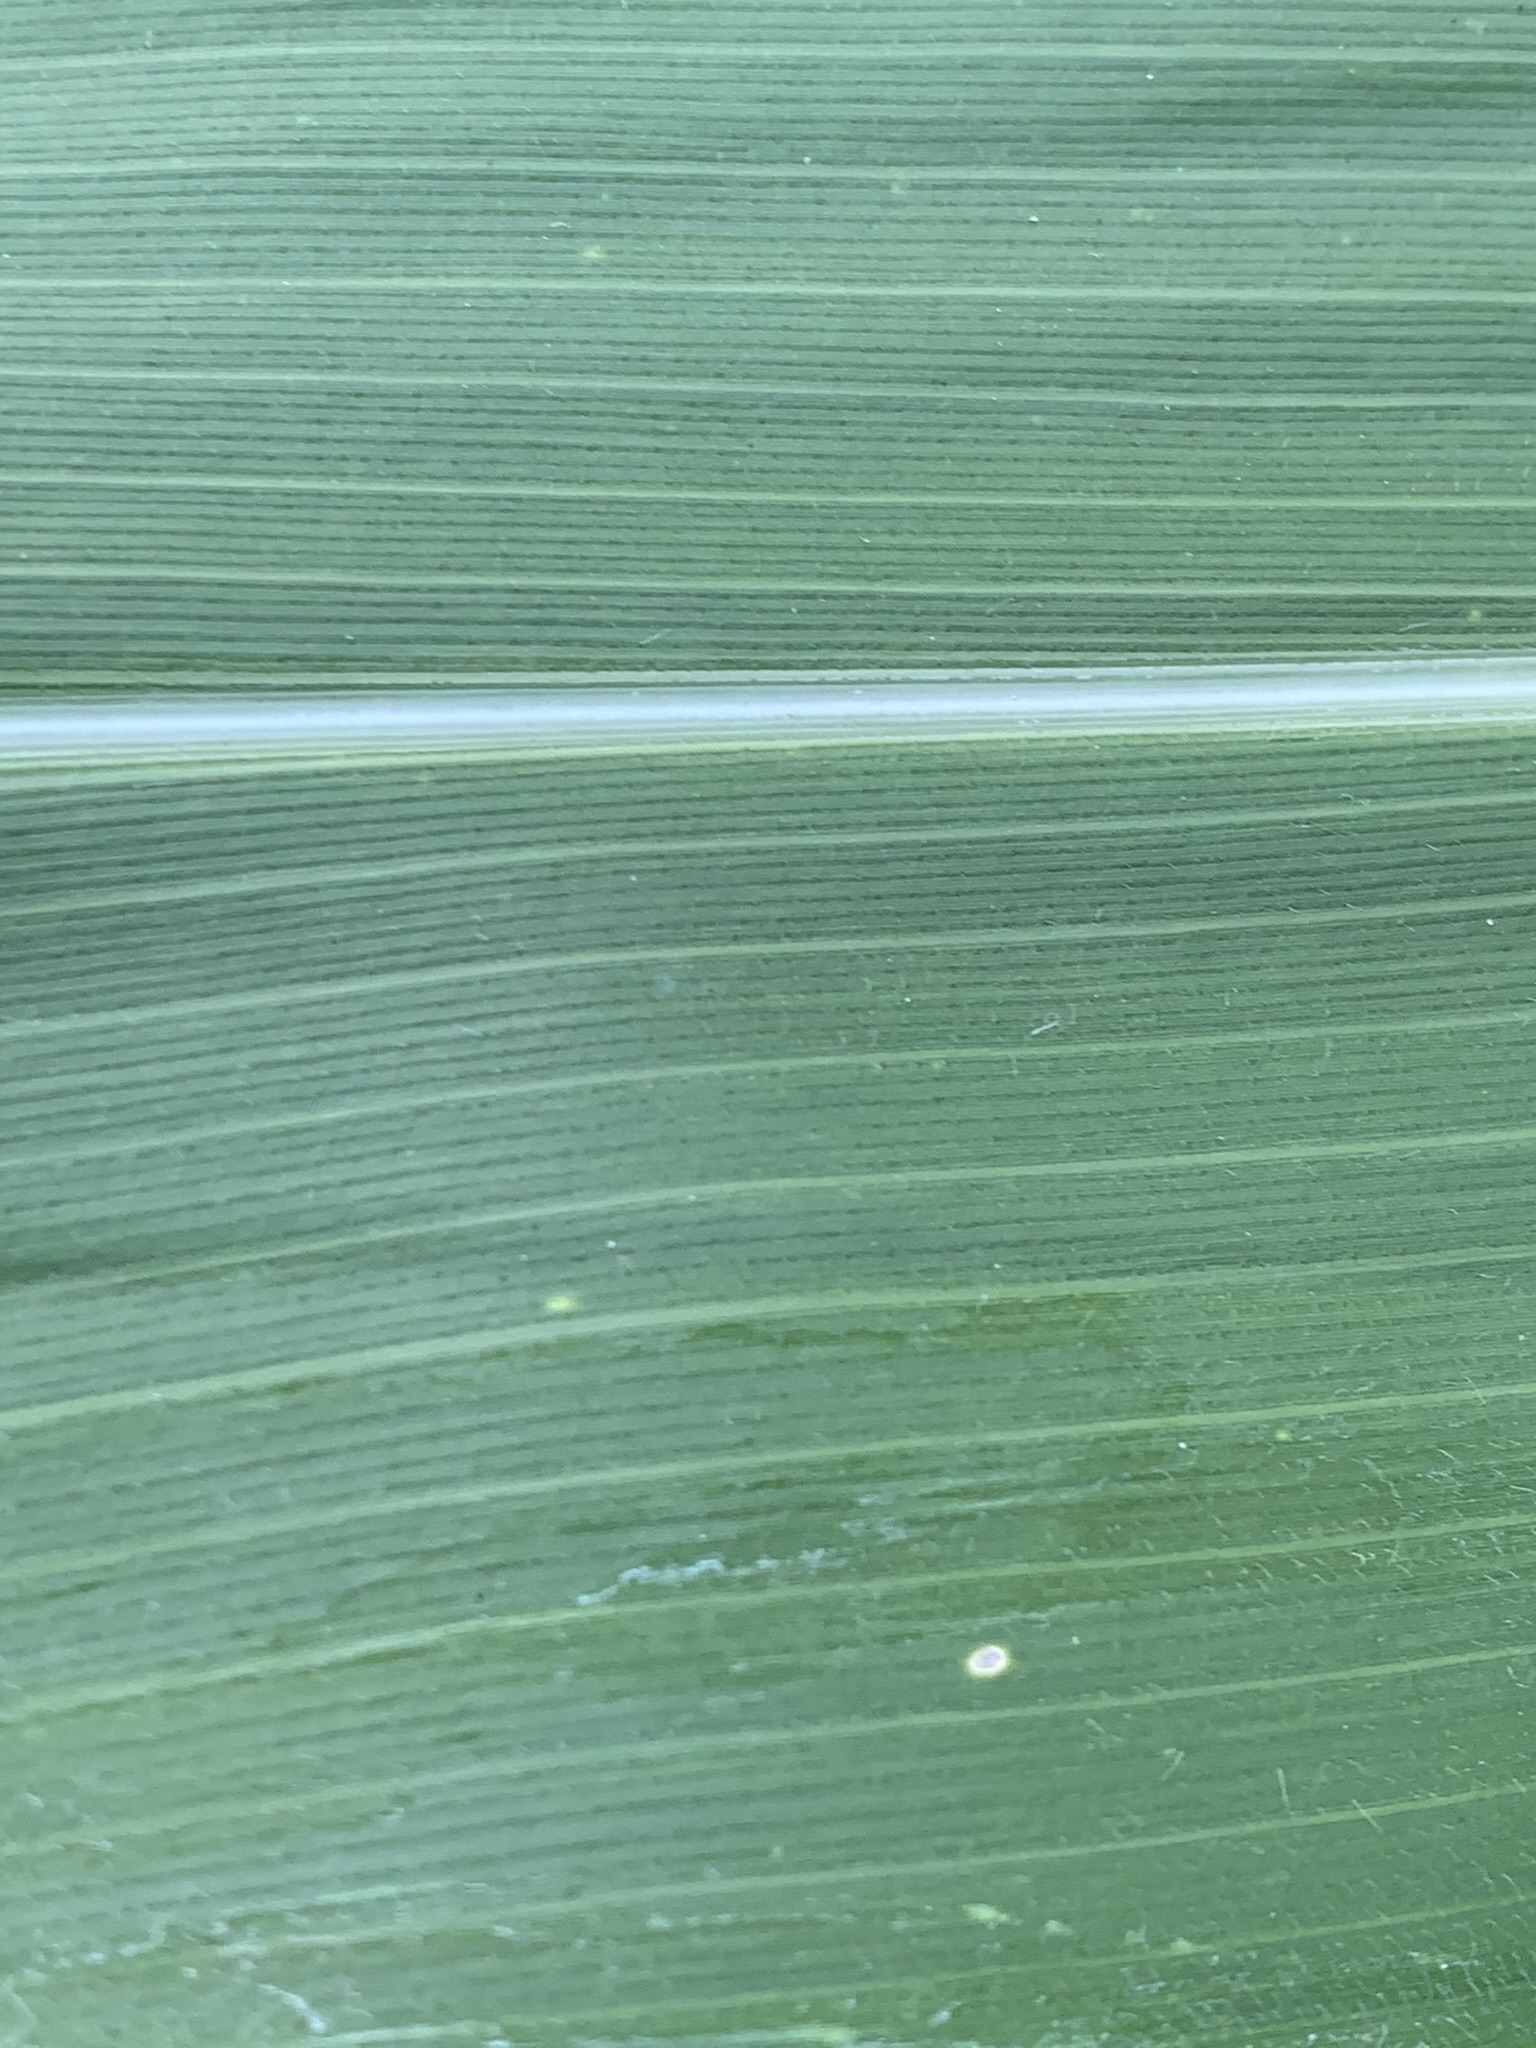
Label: Healthy